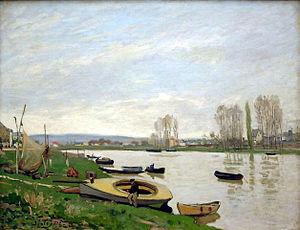
Pêcheurs étendant leurs filets est un tableau d'Alfred Sisley peint en 1872. Il se trouve actuellement au musée d'art Kimbell à Fort Worth, au Texas aux États-Unis.
Le musée Faure est un musée situé en France sur la commune d'Aix-les-Bains, dans le département de la Savoie en région Auvergne-Rhône-Alpes. Il est labellisé « musée de France ».